Pedro Betancourt Dávalos

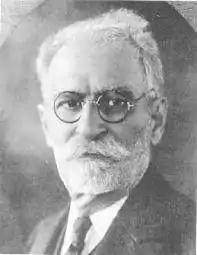
Pedro Estanislao Betancourt

Pedro Betancourt Dávalos (1858–1933) was a medical doctor, major general, diplomat, Secretary of Agriculture, politician, and Cuban revolutionary in the Cuban War of Independence.